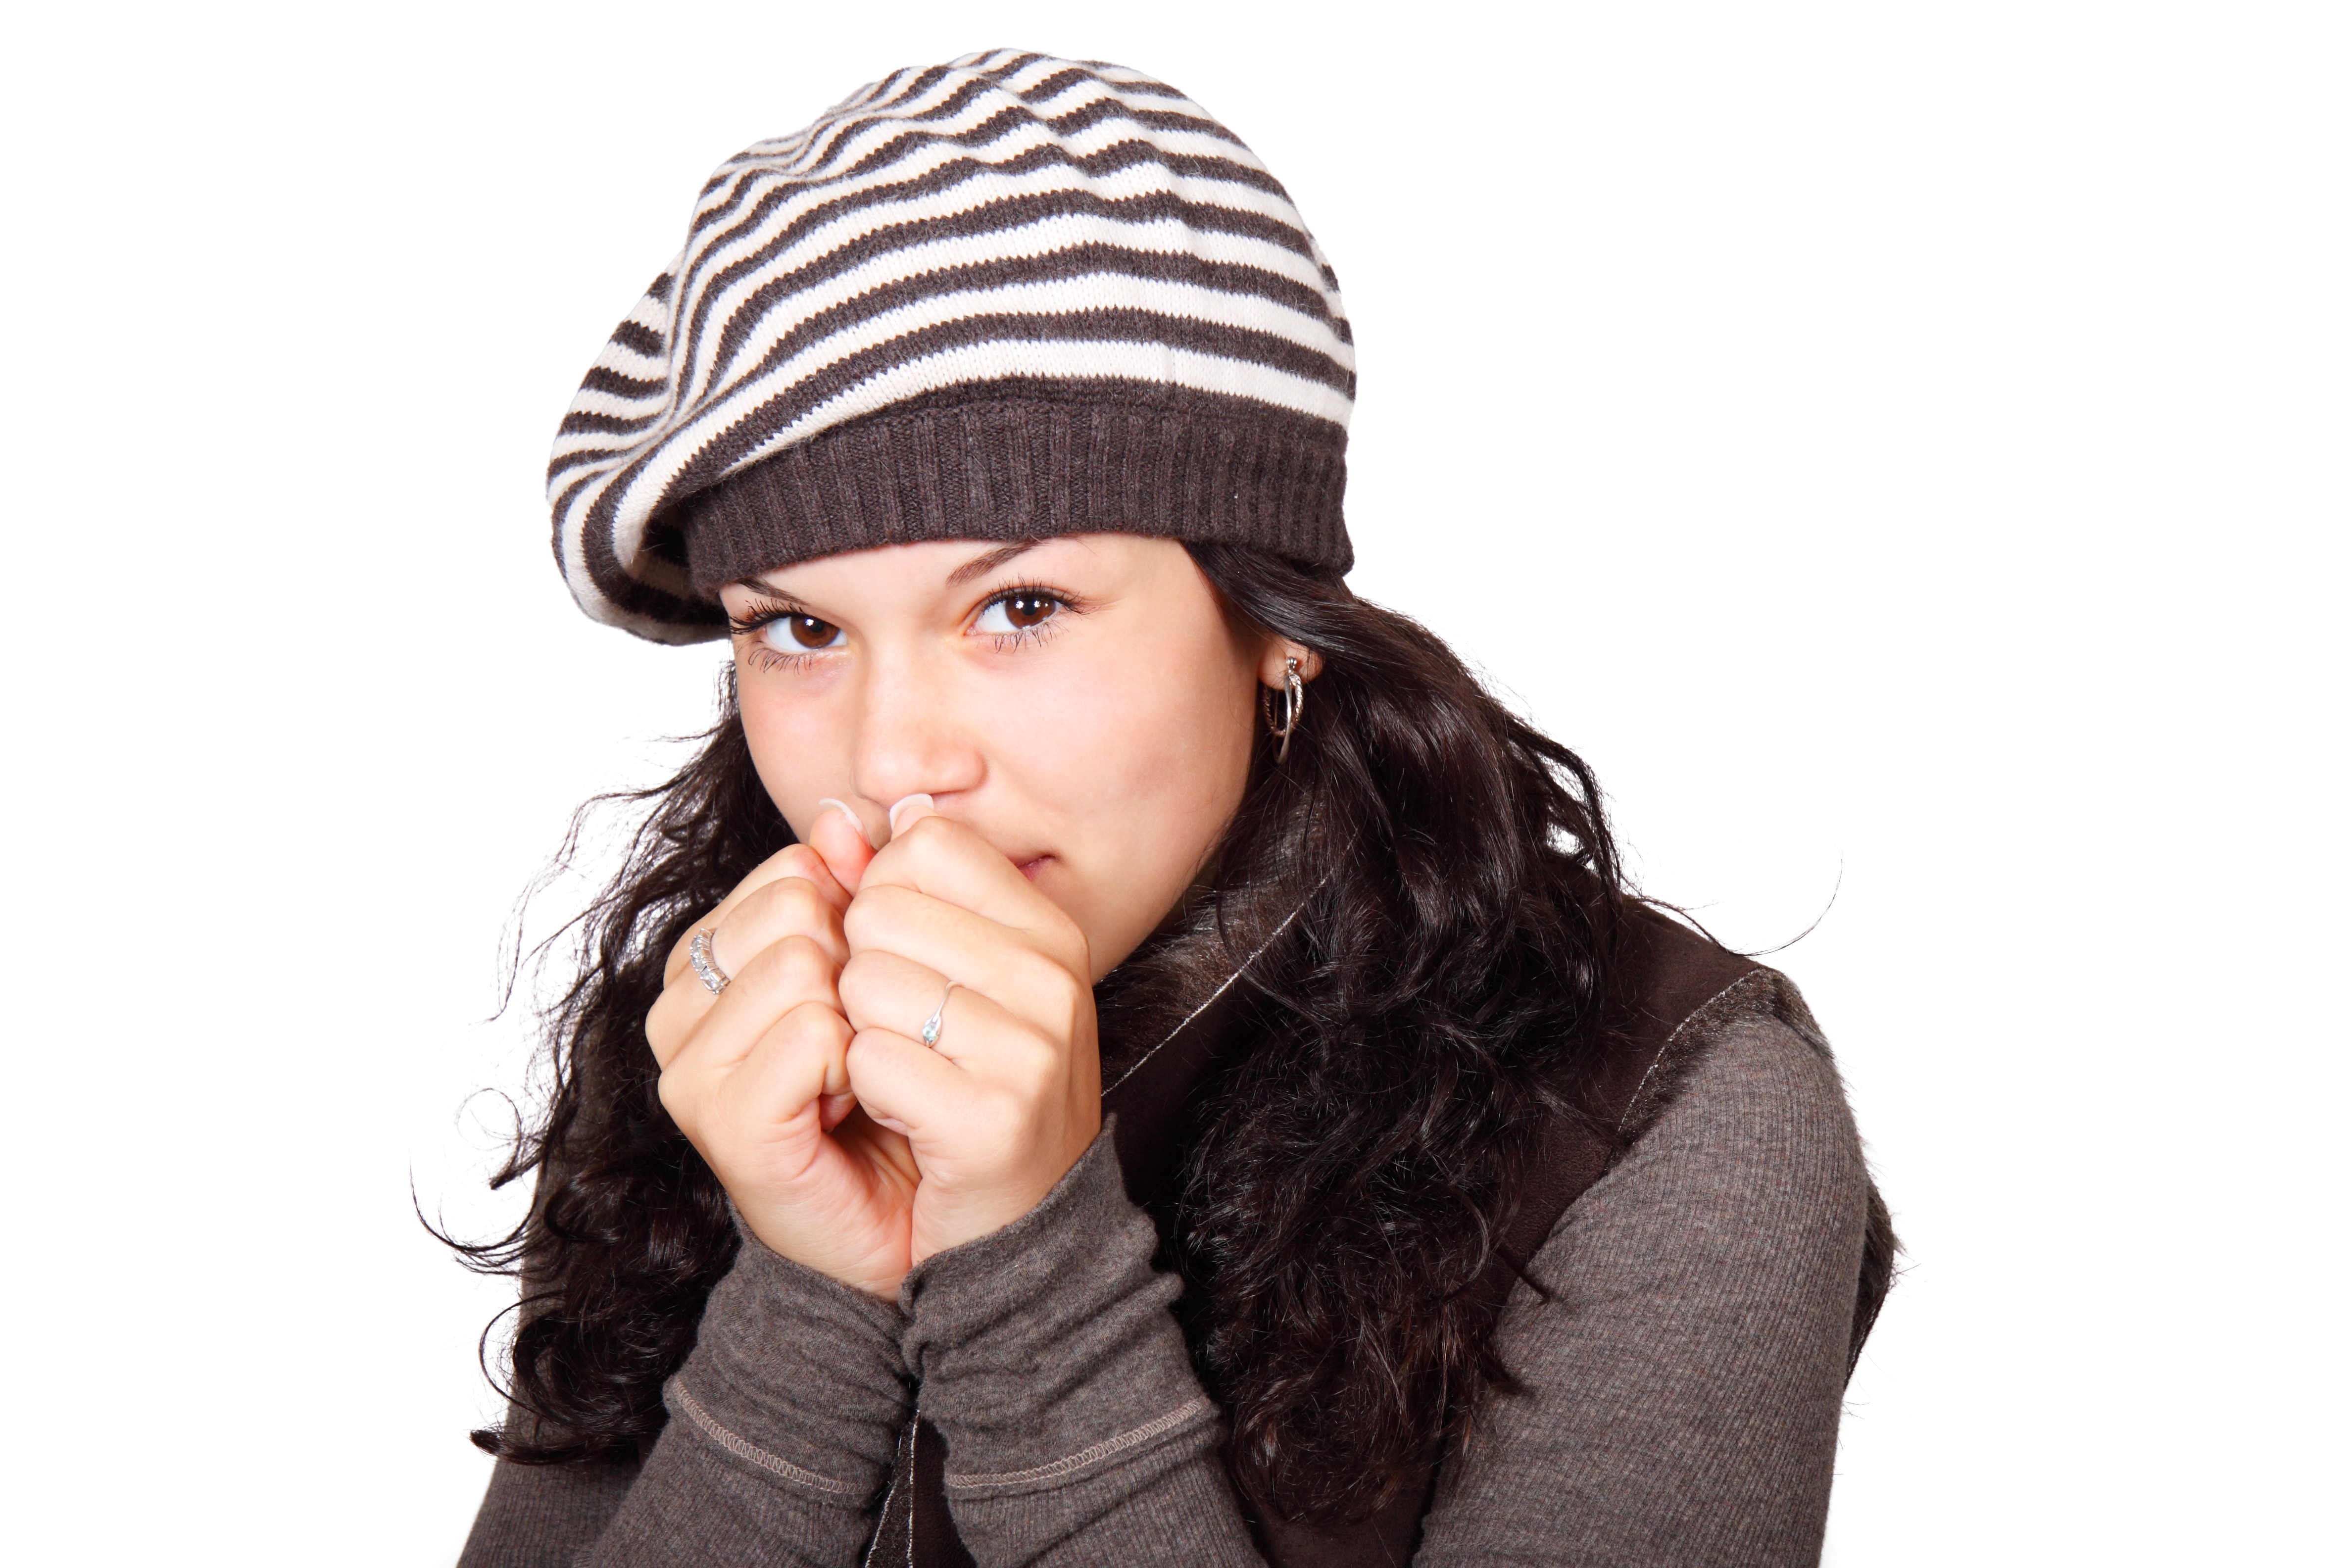
cold, winter, people, girl, woman, hair, cute, isolated, young, hat, fashion, freeze, clothing, headgear, season, teenager, beanie, face, cap, teen, fashion accessory, knit cap